Maurice Dubourg

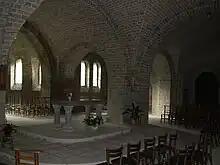
Crypt of the Liberation Monument.

Dubourg was appointed to the latter position on December 9, 1936, and was enthroned in the Comtois capital on February 18, 1937. Under his pontificate, the Maîtrise of Besançon's Saint-Jean cathedral was rebuilt, the future Collège technique Saint-Joseph was built in Besançon, a chapel was founded for the Valdahon camp, a catechetical center was opened, the L'Éclair Comtois newspaper was reorganized, a survey was carried out on Church singing and Marian piety, and "Journées liturgiques de malades" were created in Belfort. In 1937, Dubourg welcomed German veterans from Freiburg im Breisgau, who had been invited to Besançon, to the cathedral. Hundreds of young people took part in the tenth anniversary congress of the "Jeunesse ouvrière chrétienne" and "Jeunesse agricole catholique" in Paris (1937 and 1938). A pilgrimage of a thousand men went to Lourdes in 1938. 1938, a Marian year to mark the third centenary of Louis XIII's vow, culminated in the Belfort Congress. In Meaux, Dubourg spoke at the anniversary of the Marne victory. In July 1939, Dubourg celebrated the eighth centenary of the Grâce-Dieu abbey, the centenary of the Refuge, the Gray-Mattincourt road inaugurated in honor of Saint Pierre Fourier, and the inauguration of a statue of Saint Colomband in the courtyard of the Luxeuil-les-Bains seminary. On March 19, 1938, Dubourg blessed the Collège Saint-Joseph, created by Abbé Gaillard.